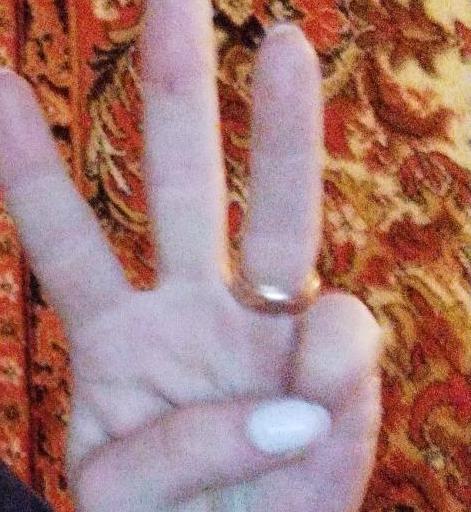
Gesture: three